Road signs in the United Kingdom

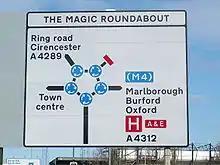
A sign at the Magic Roundabout in Swindon incorporating mini-roundabouts into signage. (The correct method, introduced in the 1994 TSRGD, is to use a black disc with a central white dot for each mini-roundabout.) This peculiarity is common in Wiltshire.

The rise of motoring after 1896 saw the pattern repeated. The larger motoring clubs, notably The Automobile Association (AA) and the Royal Scottish Automobile Club (RSAC) erected their own, idiosyncratic warning boards and direction signs on a wide scale. Under the Motor Car Act 1903 four national signs were created which were to be set at least from the ground and from their reference point. These signs were distinguished based on their shape, rather than a symbol or writing on them. These included a white ring meaning speed limited (as marked on a small information plate below it); a white (sometimes red) diamond for a "motor notice" such as a weight restriction (given on a plate below); a red disc for a prohibition; and a red open triangle for a hazard or warning. The latter two could provide more detail by having an information plate below them, but often it was left to the motorist to guess what the sign was referring to, and it was common to have variations between different local areas for what was a prohibition or just a "notice". This format was to develop into the British road sign that was standard from 1934 until 1964. Before this time regulations for traffic signs were published under powers created by the Road Traffic Act 1930 and so national road signage specifications were only advisory.